Borgsdorf station

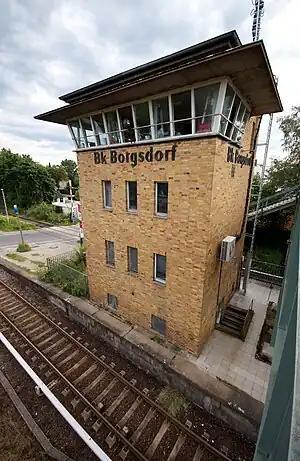

Borgsdorf (in German Bahnhof Borgsdorf) is a railway station in the village of Borgsdorf (town Hohen Neuendorf), Brandenburg, Germany. It is served by the Berlin S-Bahn. There is also a connection to local bus service.